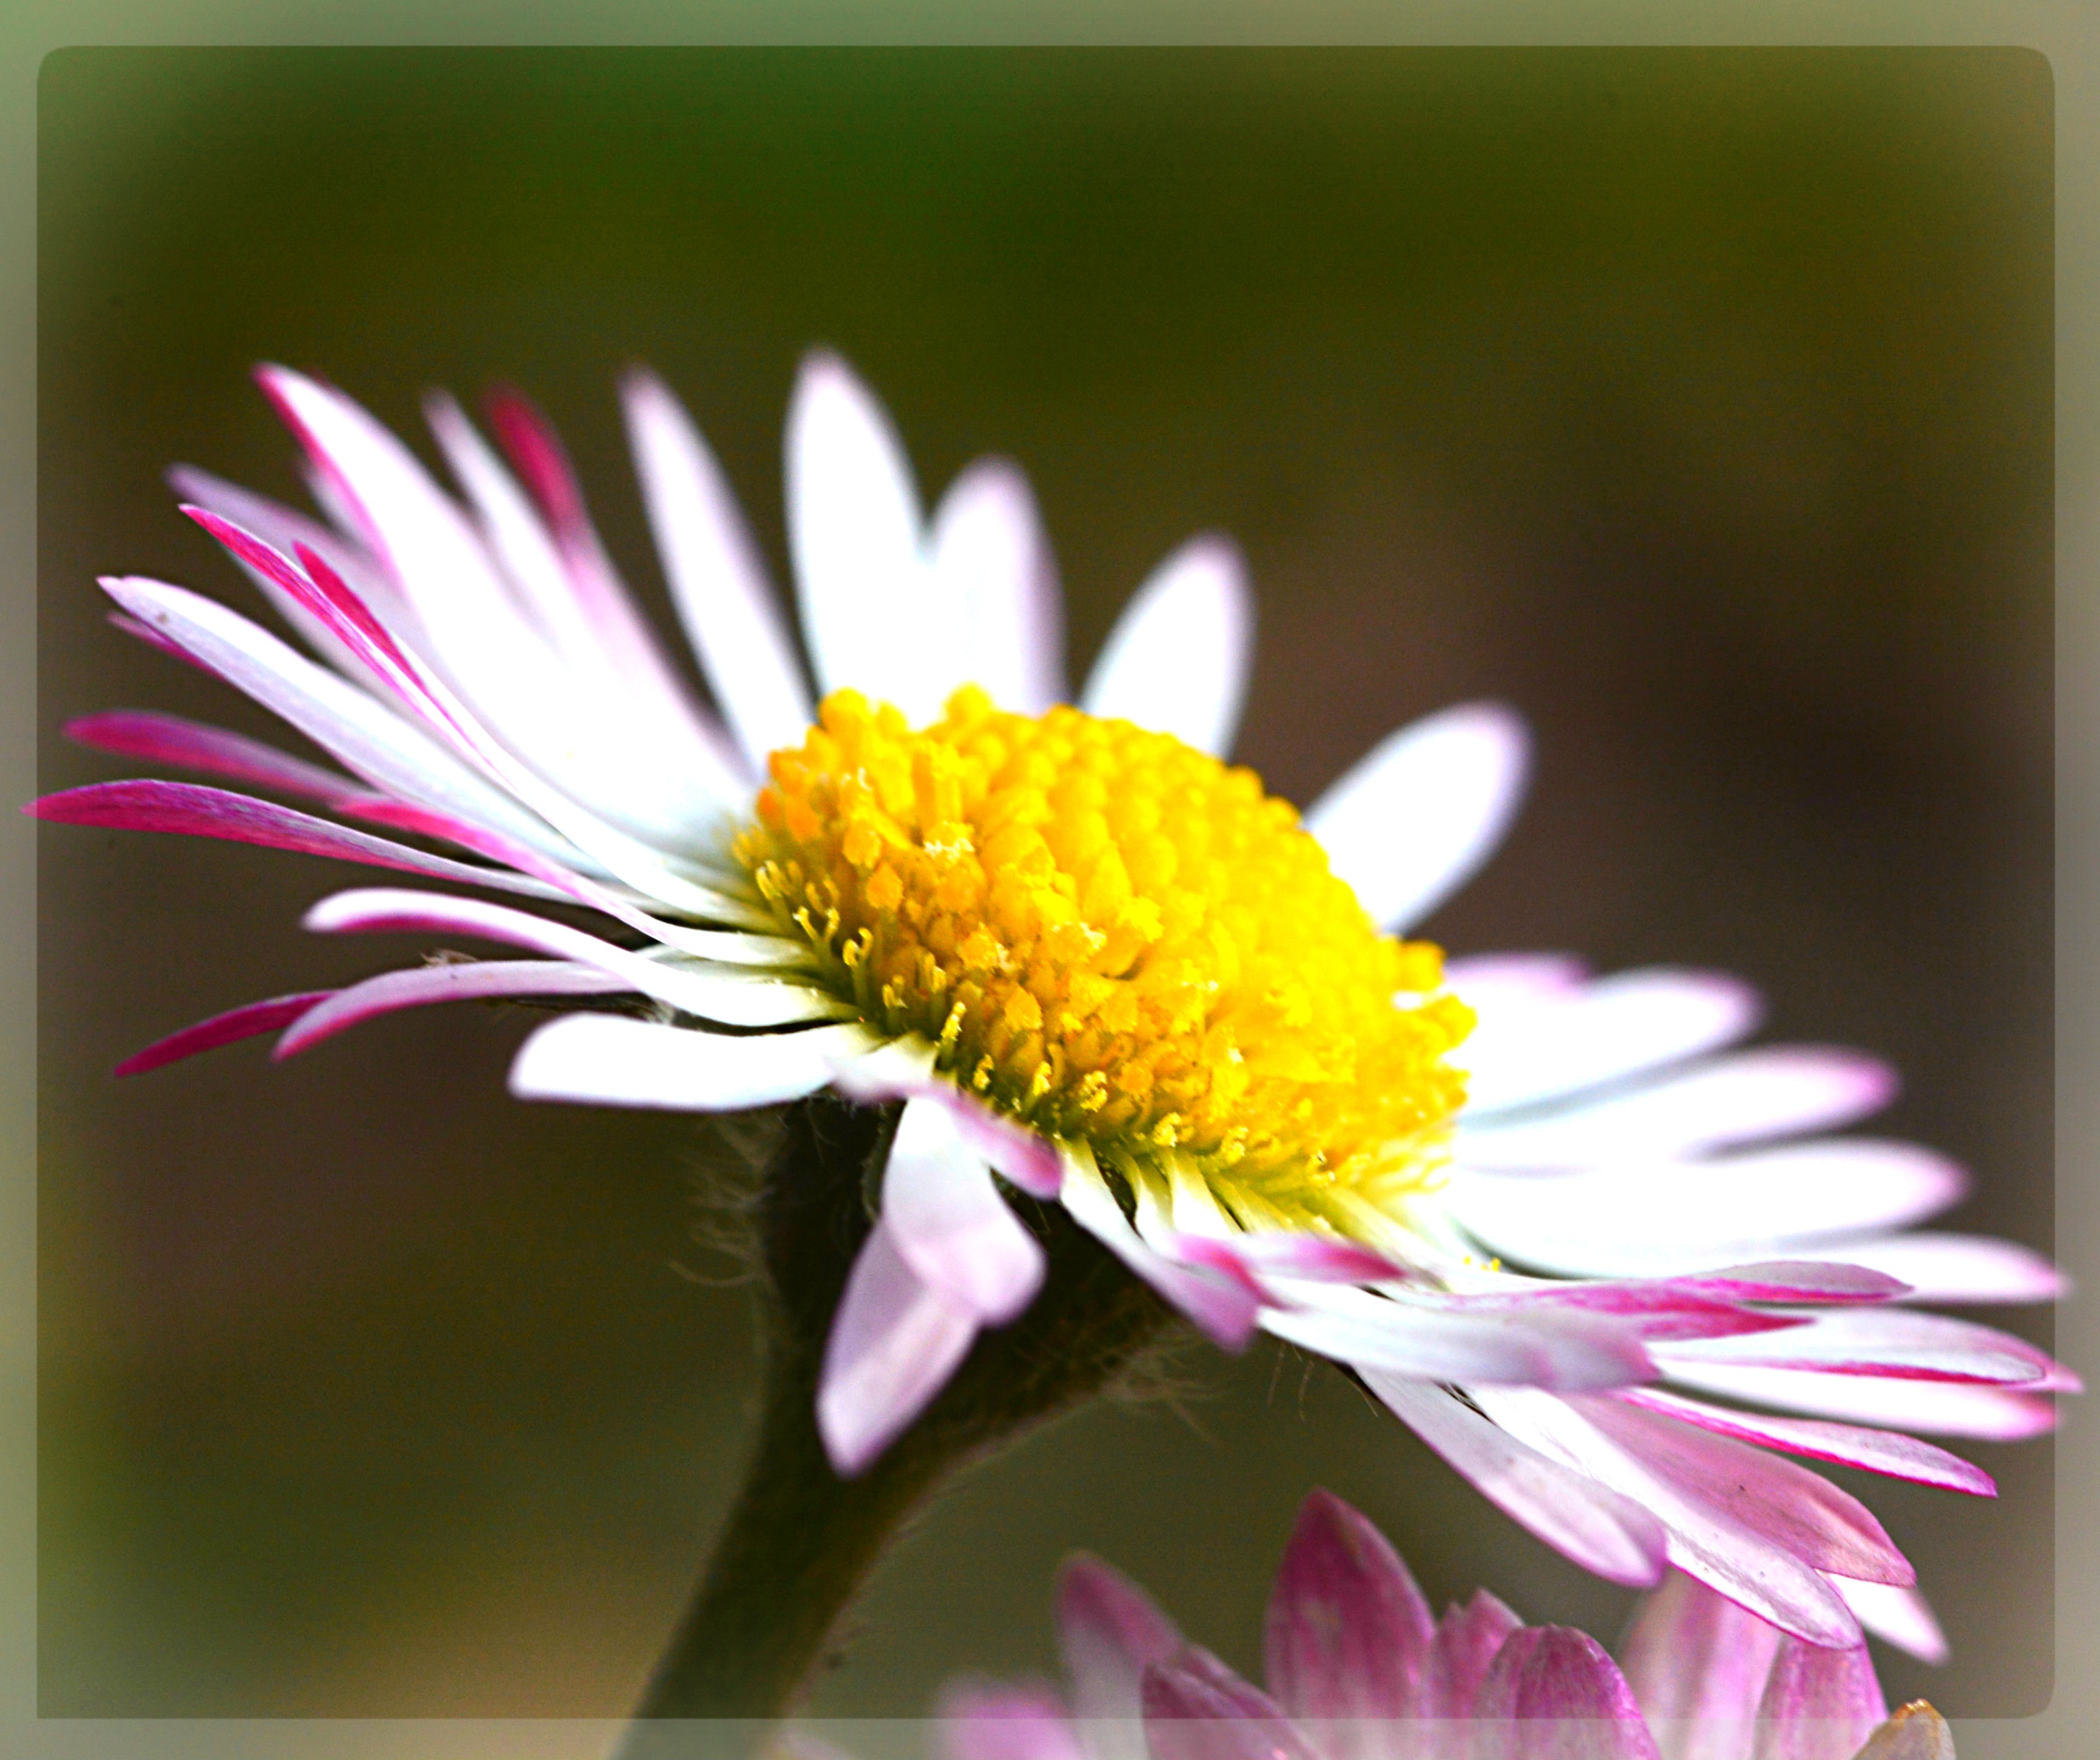
plant, flower, petal, daisy, spring, botany, yellow, flora, close up, floristry, macro photography, flowering plant, daisy family, land plant